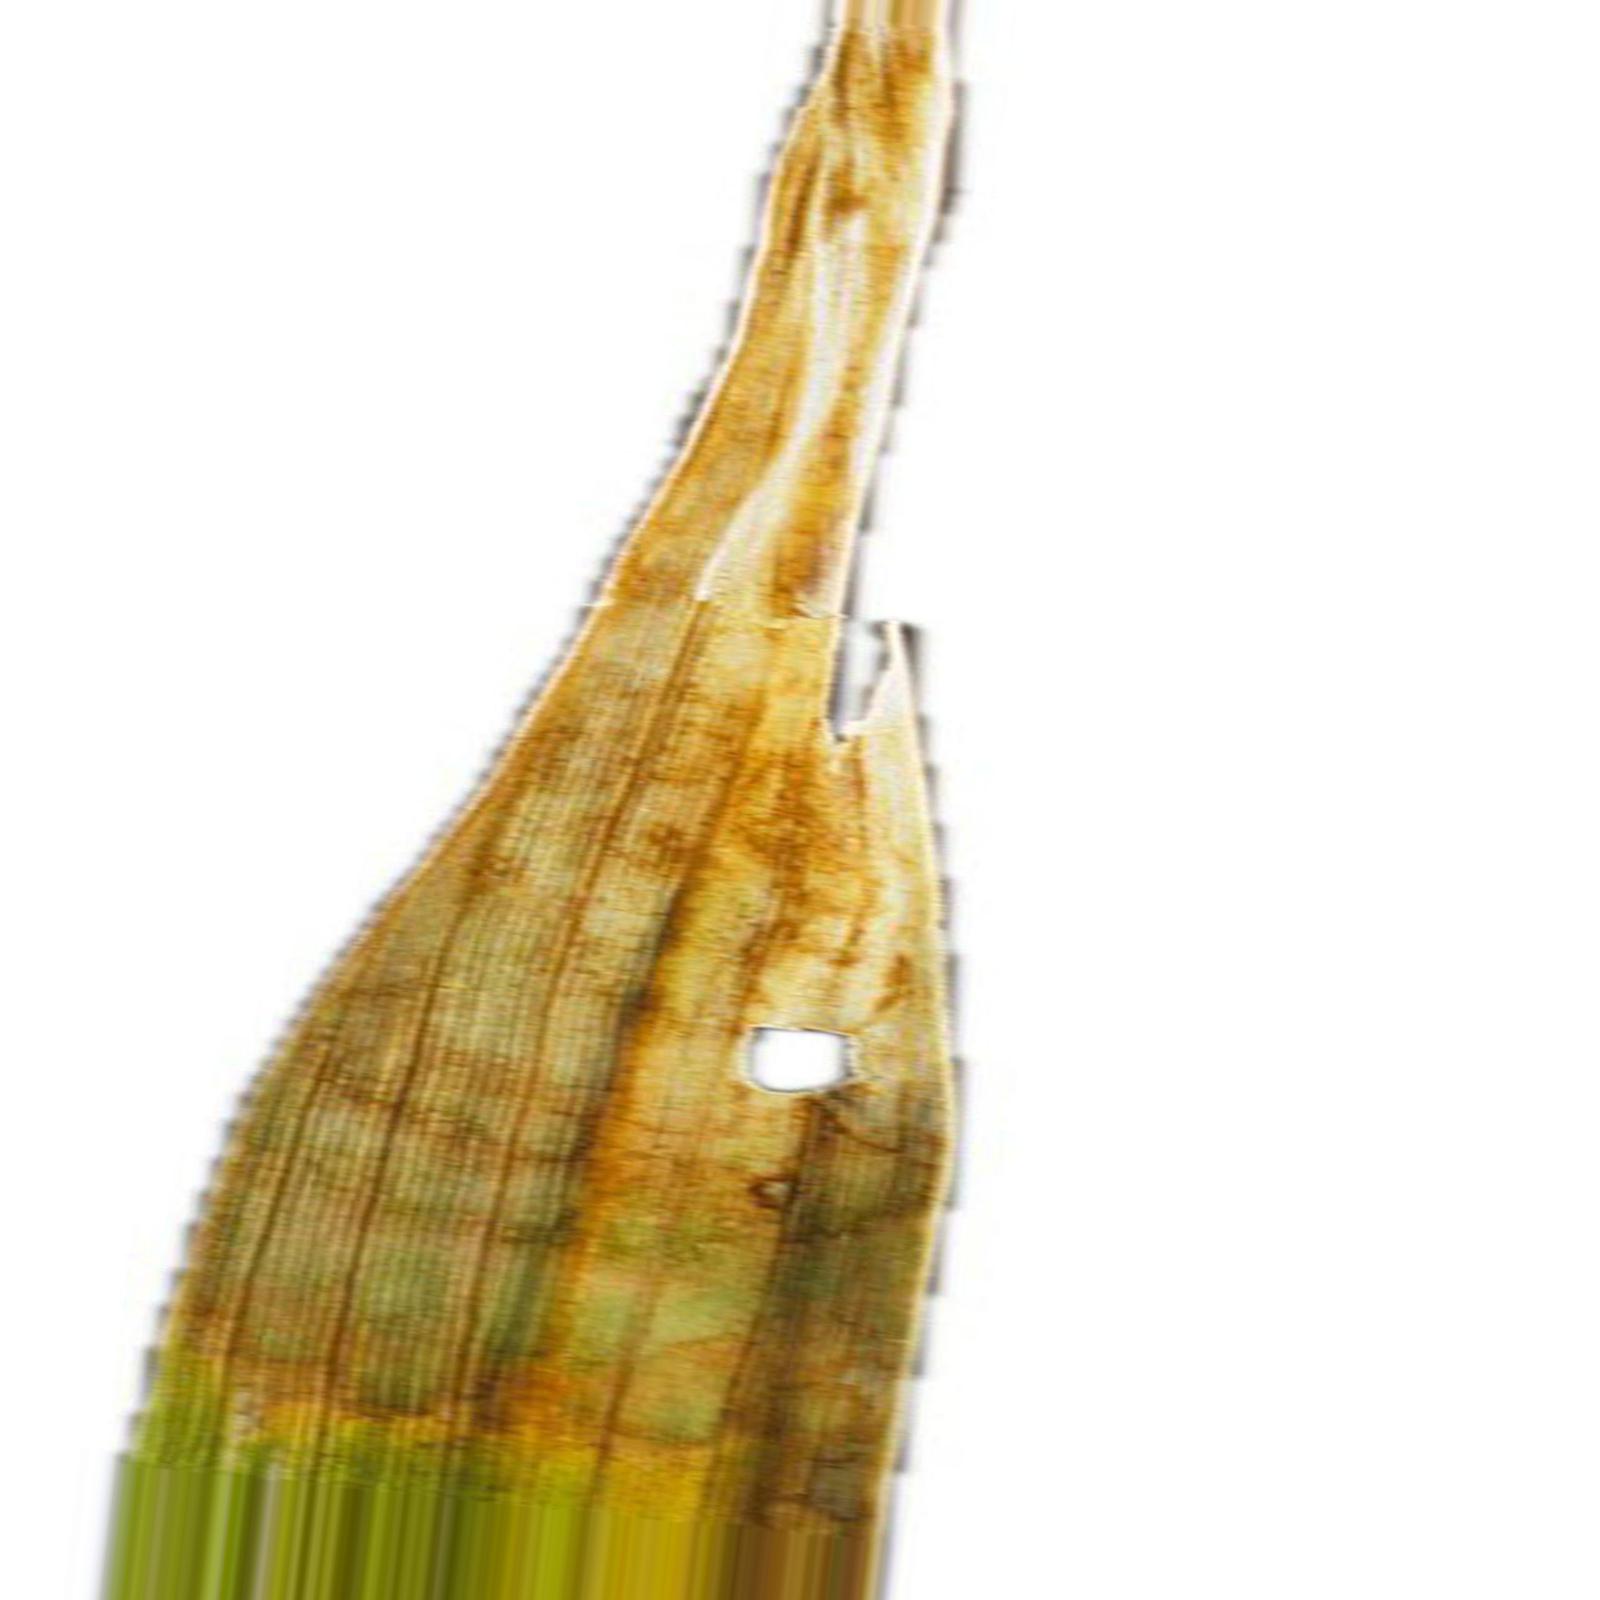
Nhãn: Bệnh Cháy lá ( Leaf scald )